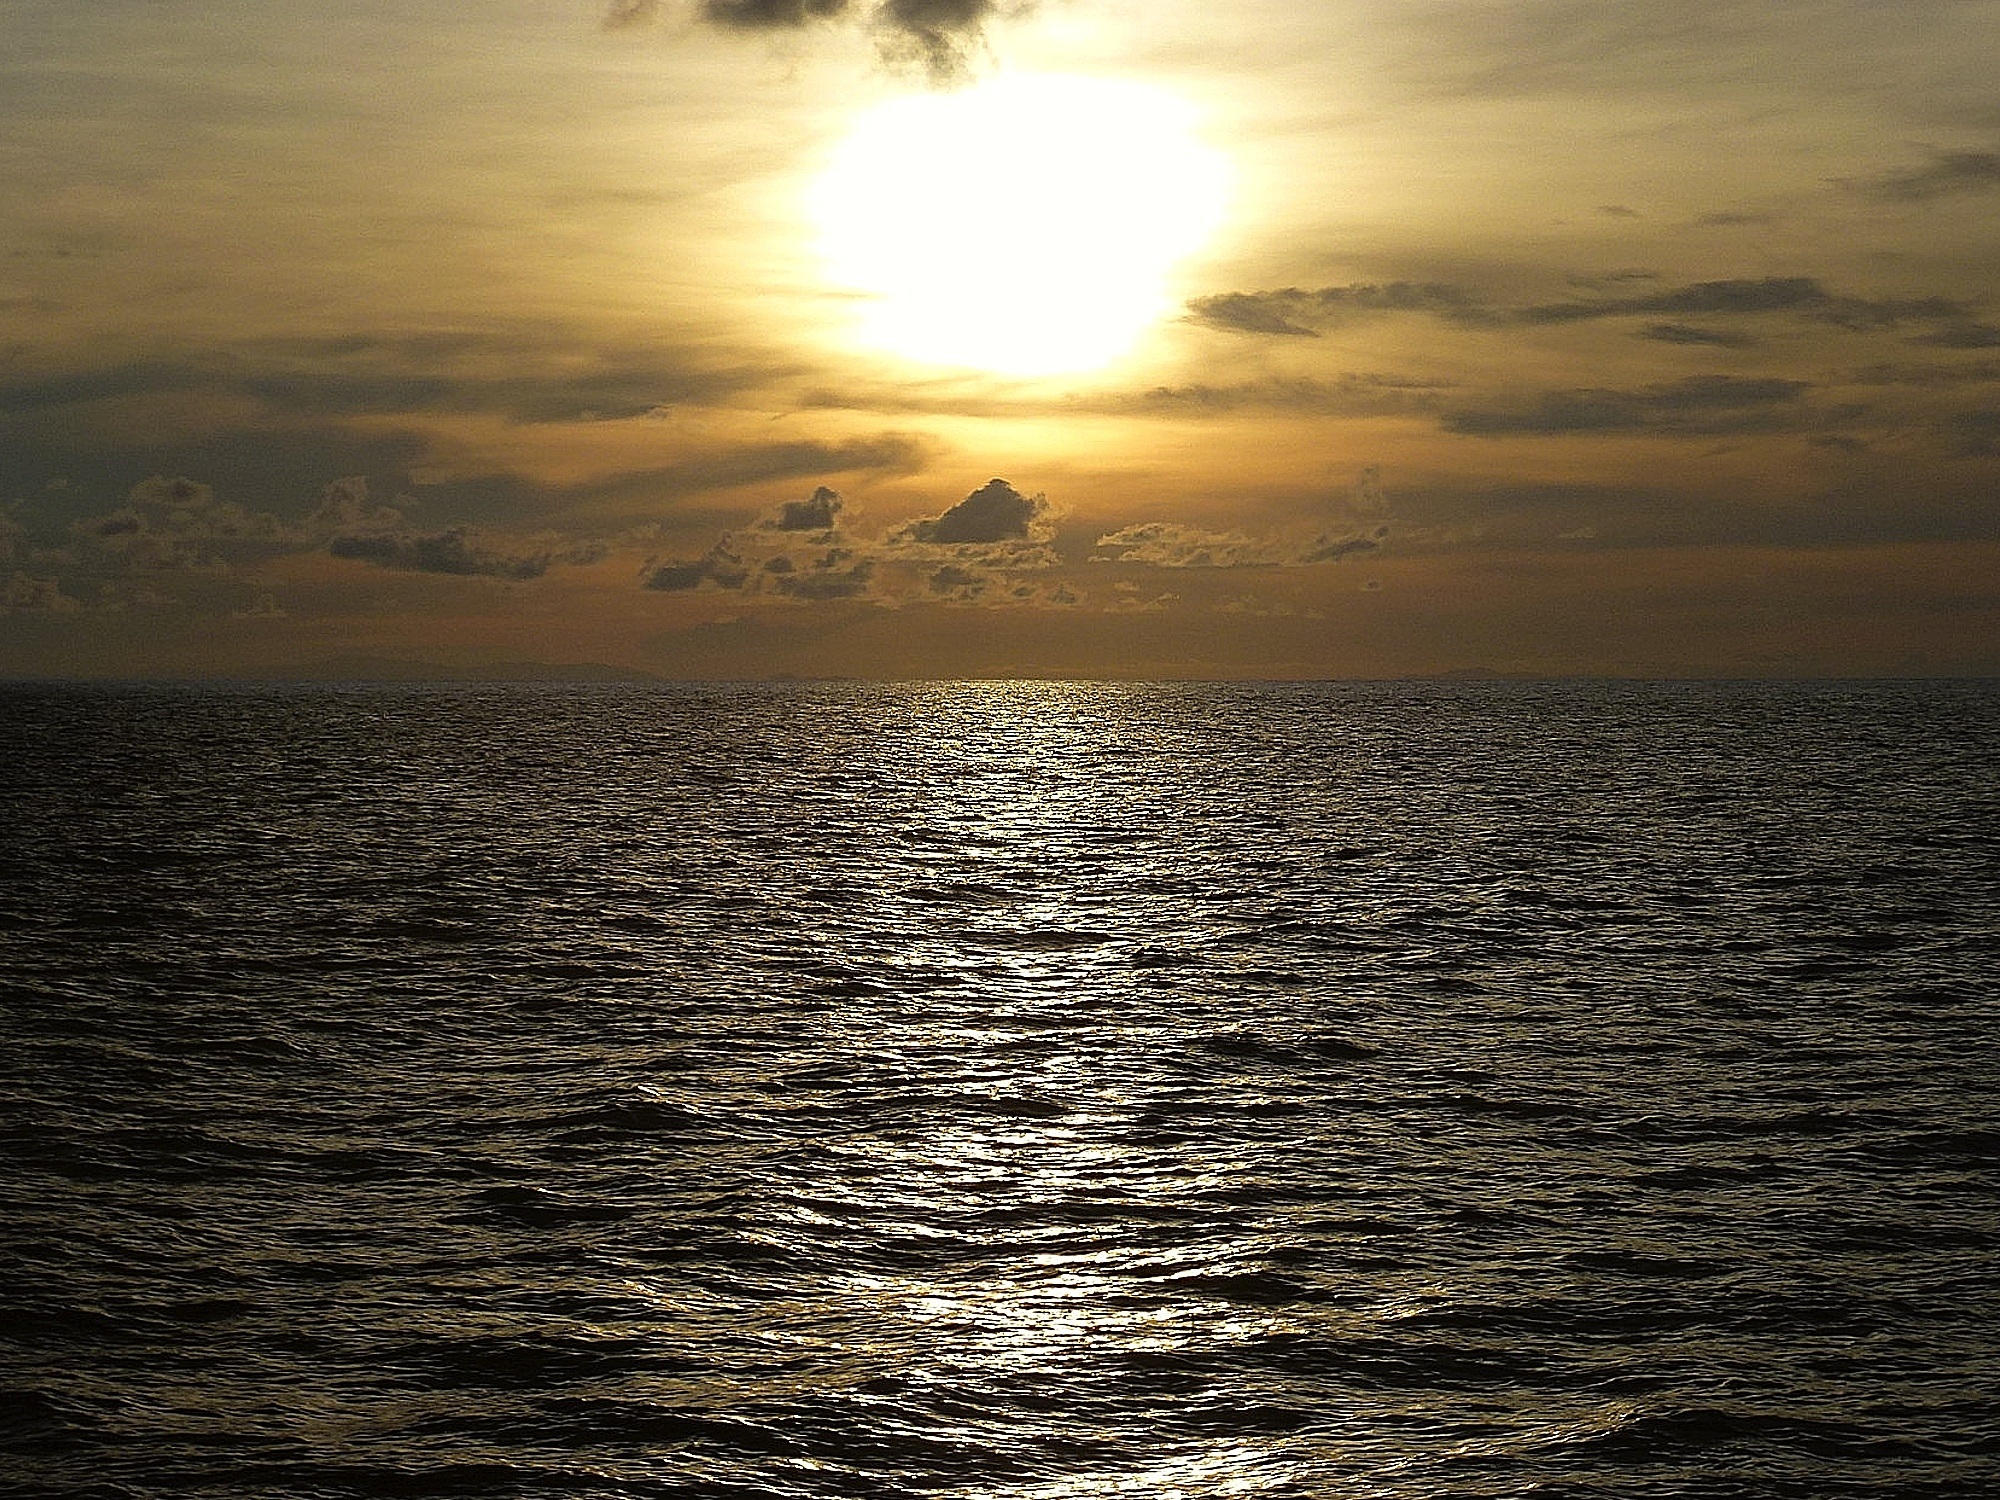
beach, sea, coast, ocean, horizon, cloud, sky, sun, sunrise, sunset, sunlight, morning, shore, wave, dawn, dusk, evening, reflection, thailand, body of water, mood, abendstimmung, afterglow, evening sky